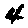
Label: 4